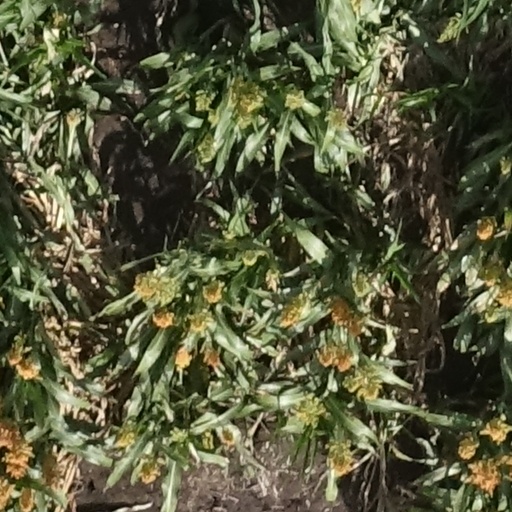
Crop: sorghum